Ittle Dew 2

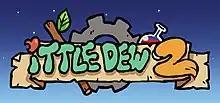

Ittle Dew 2 is an action-adventure game developed by Swedish indie studio Ludosity and originally published by Nicalis, and the sequel to the 2013 title "Ittle Dew". It was released for Microsoft Windows, PlayStation 4, and Xbox One on November 15, 2016. An updated version of the game titled Ittle Dew 2+ was released for the Nintendo Switch on November 14, 2017; the updated content was eventually released on the Windows version on May 26, 2019. The Switch is the only platform that received a physical release of the game.